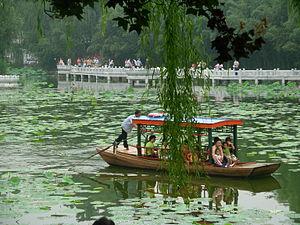
Le parc des Bambous pourpres, en chinois: 紫竹院公园; pinyin: Zǐ Zhú Yuàn Gōngyuán, appelé aussi parc Zizhuyuan ou parc des Bambous noirs est l'un des sept parcs les plus grands de Pékin, en Chine. Il est situé dans le district de Haidian, au nord-ouest de Pékin.